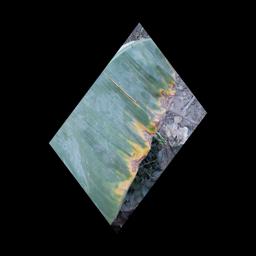
Label: POTASSIUM DEFICIENCY